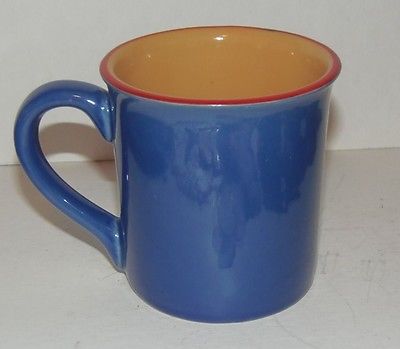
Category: mug